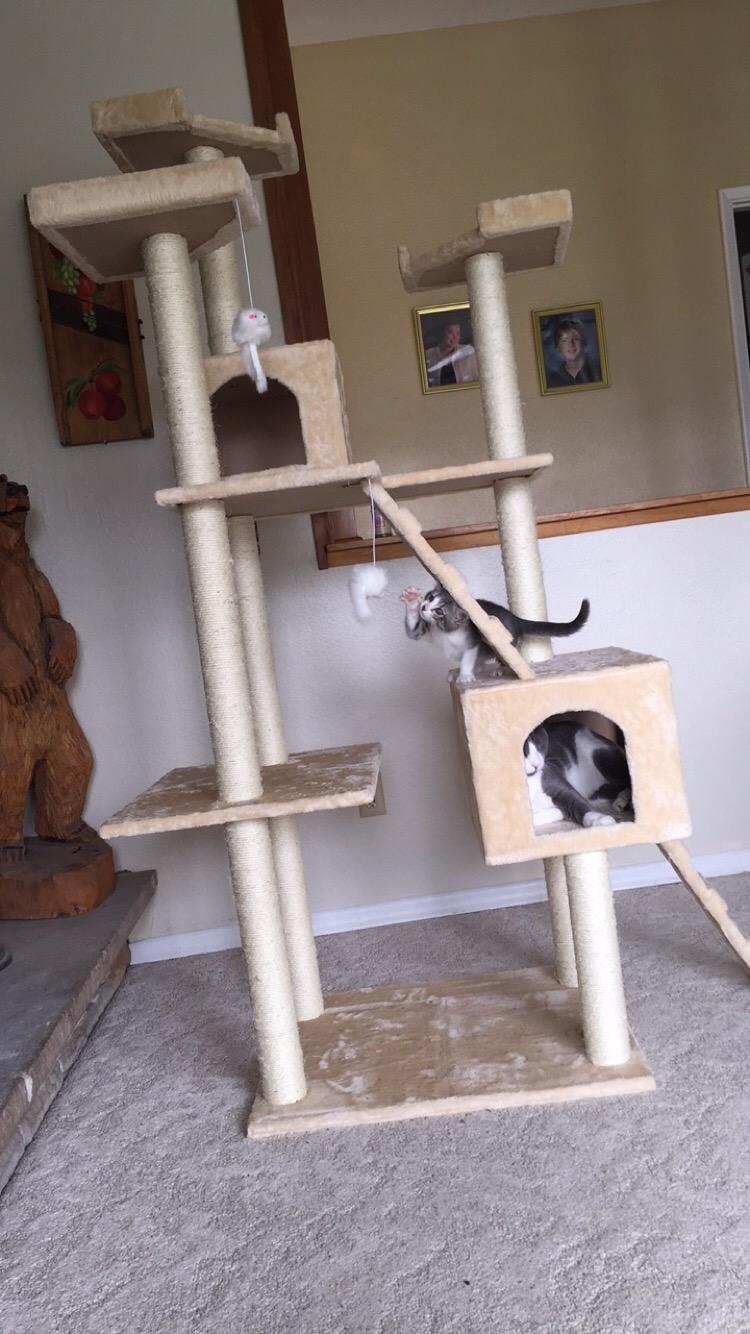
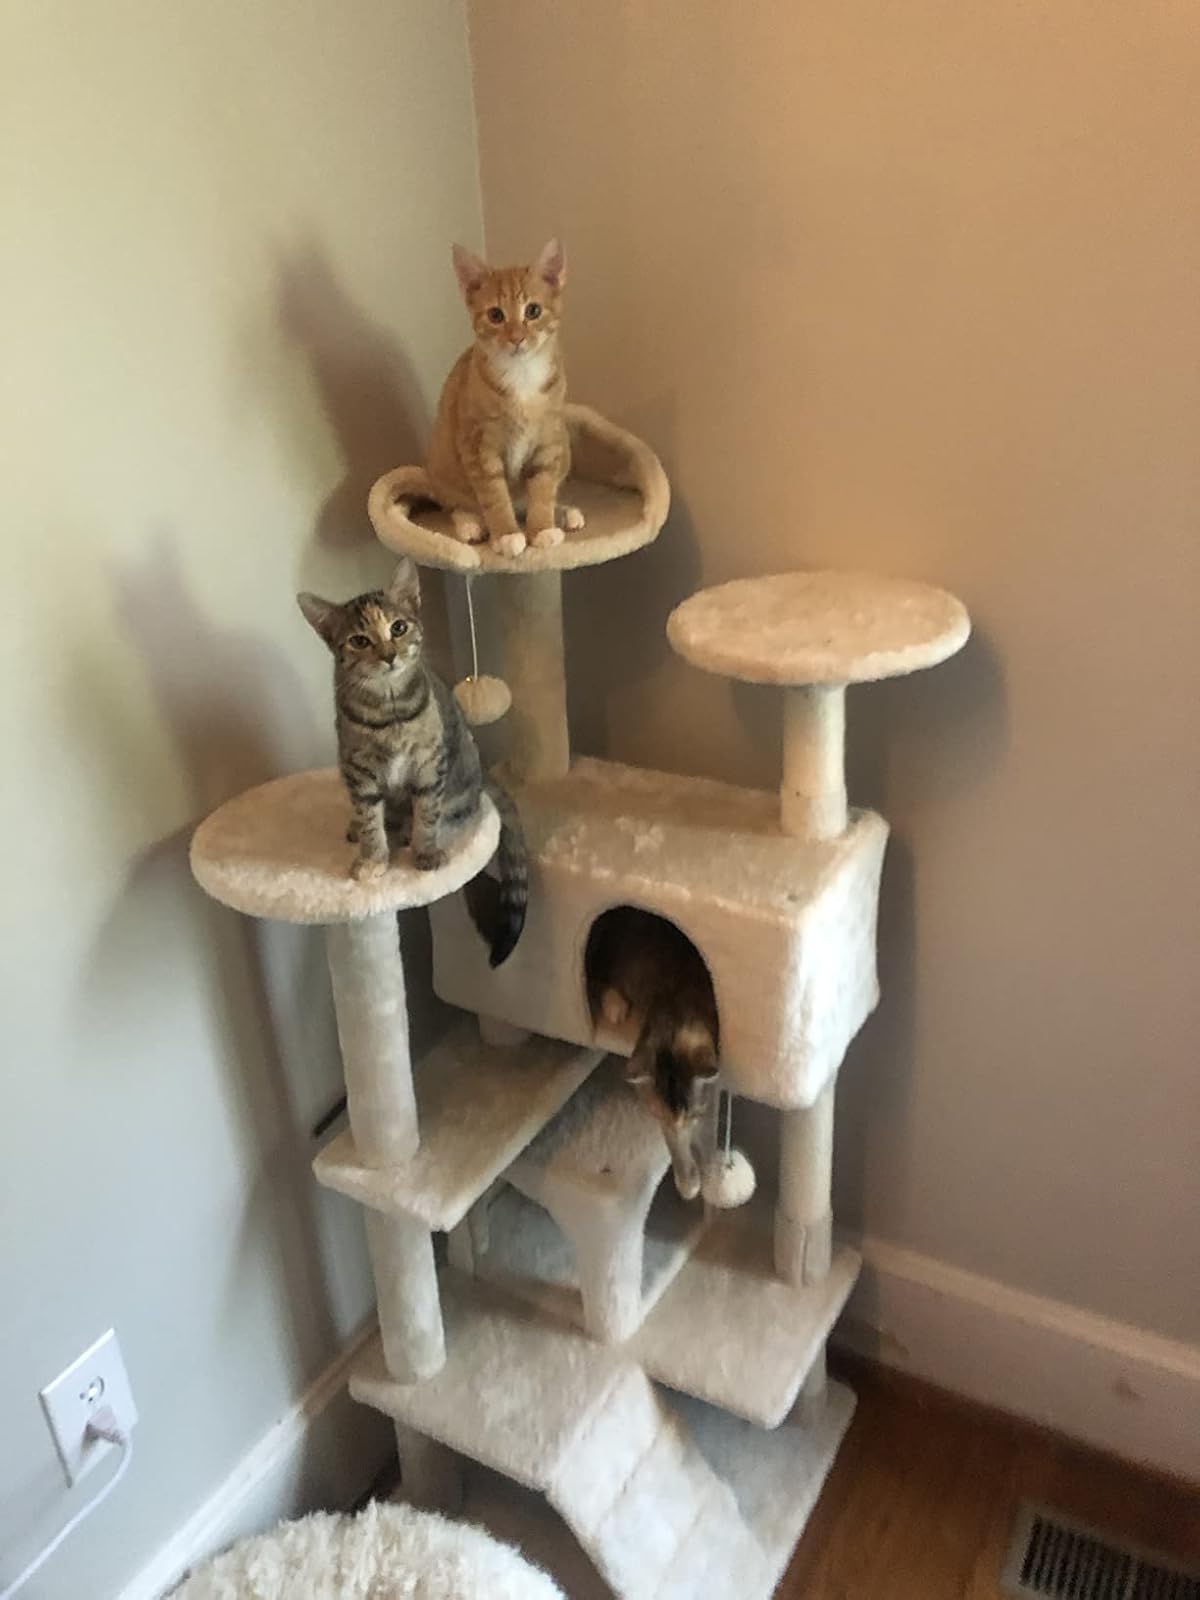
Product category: items_cat tree
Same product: no